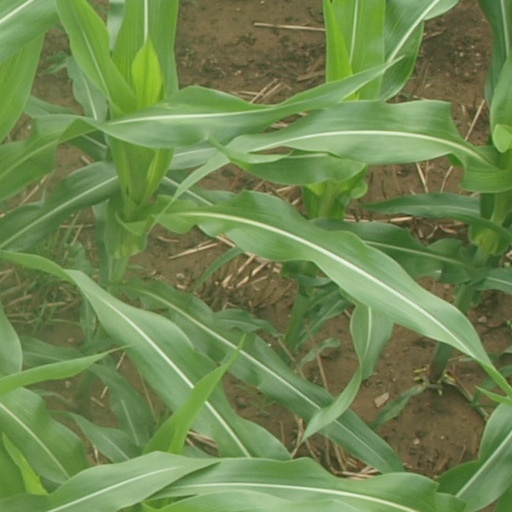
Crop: maize; corn